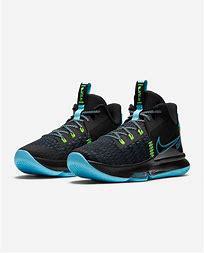
Brand: Nike
Model: Lebron Witness 5